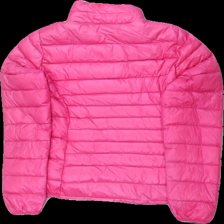
View: back
Type: Jacket
Category: Ladies
Brand: Havana
Brand text on label: EWI
Colors: Pink
Material: 100% nylon
Pattern: Other
Cut: Turtle neck
Size: S
Season: All
Stains: Minor
Damage: smuts fläck
Damage location: middle right
Damage 2: smutsigt
Damage 2 location: middle center
Price range: <50
Recommended usage: Reuse
Description: Puffig jacka med hög hals